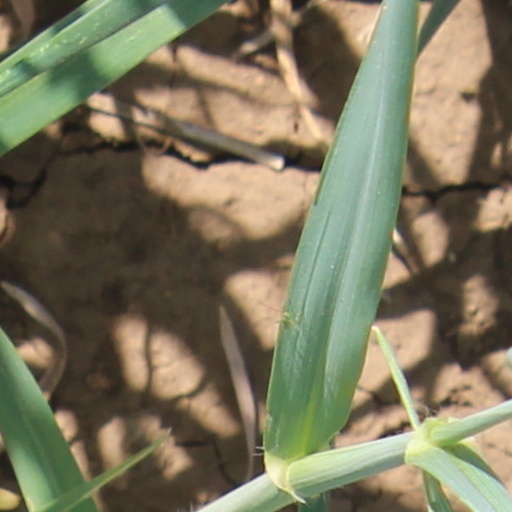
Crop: wheat